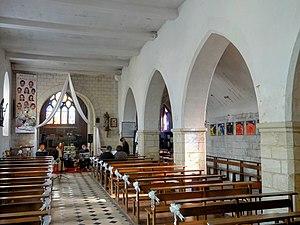
L'église Saint-Maximin est une église catholique paroissiale située à Saint-Maximin (Oise), en France. C'est un édifice d'une grande complexité, qui a été édifié en plusieurs étapes, et connu quelques remaniements. Ses parties les plus anciennes remontent au dernier quart du XIᵉ siècle. Ce sont le portail occidental de la nef, à la décoration rudimentaire, et le clocher à deux étages de baies, qui est tout à fait représentatif de son époque. La plupart des baies du premier étage ont malheureusement disparu, et celles du second étage ont été refaites au XVᵉ siècle. La flèche en pierre a été ajoutée vers le milieu du XIIᵉ siècle. La nef, dont les grandes arcades ont été percées à la même époque, est sans caractère, et la base du clocher et les parties orientales ont perdu une partie de leur authenticité lors d'une restauration au XIXᵉ siècle. La voûte d'arêtes sous le clocher date toutefois d'origine, ainsi qu'un tailloir archaïque gravé de lignes brisées. La partie la plus intéressante à l'intérieur de l'église est le petit chœur des années 1170, dont les chapiteaux aux motifs simples rappellent encore la période romane tardive.